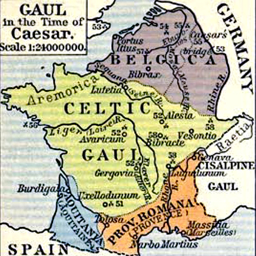
historical map in the time of military commander